Elizabeth Van Lew

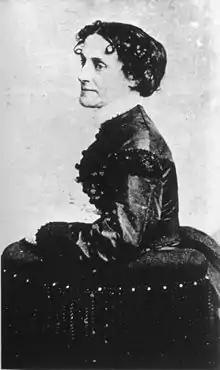

Elizabeth Van Lew (October 12, 1818 – September 25, 1900) was an American abolitionist, Southern Unionist, and philanthropist who recruited and acted as the primary handler of an extensive spy ring for the Union Army in the Confederate capital of Richmond during the American Civil War. Many false claims continue to be made about her life. The single most reliable source is a 2002 biography by University of Virginia professor Elizabeth R. Varon.